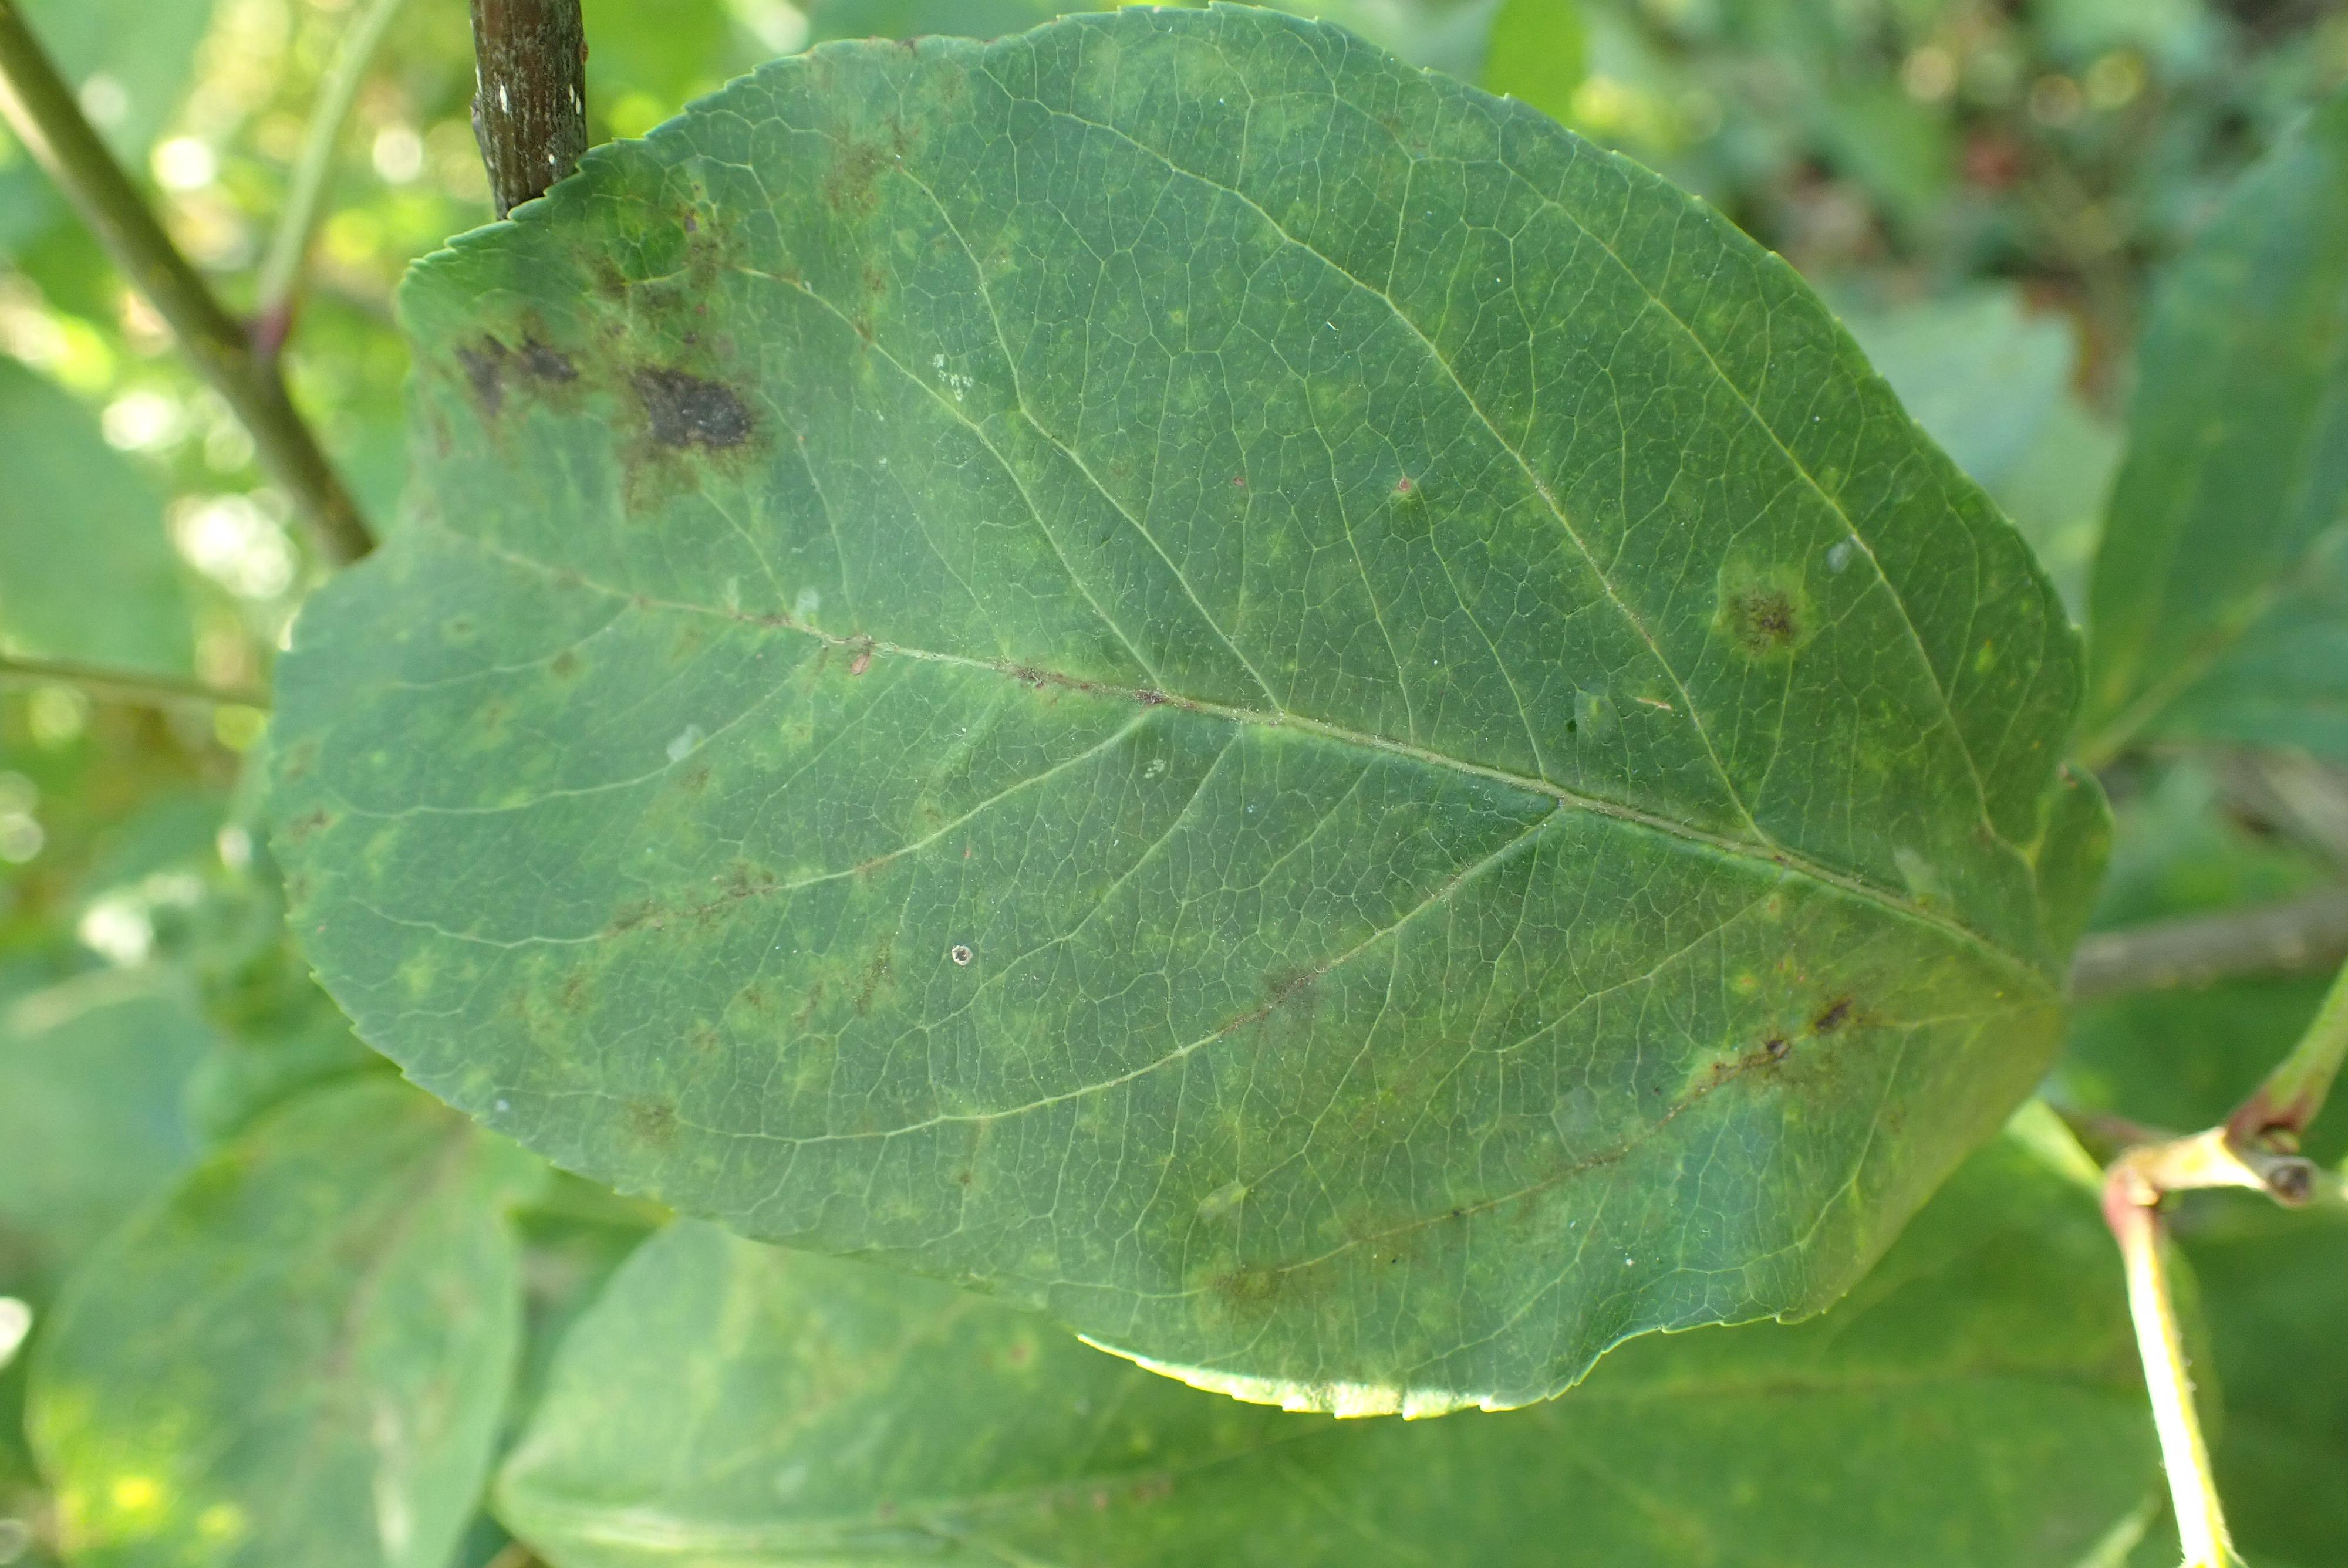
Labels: scab